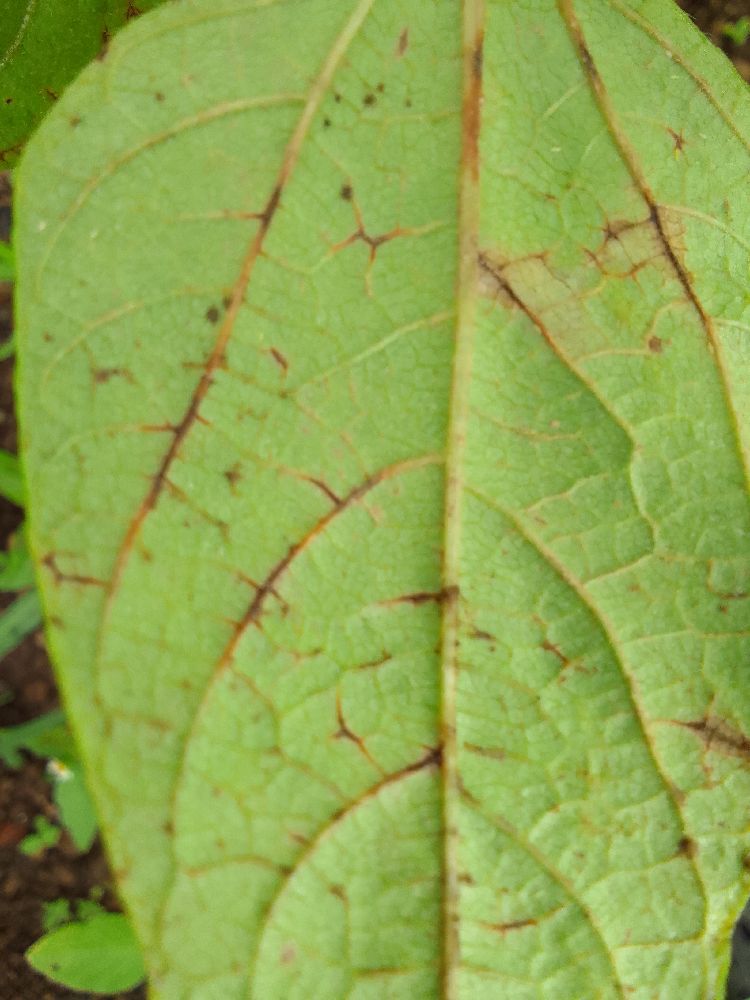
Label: anthracnose